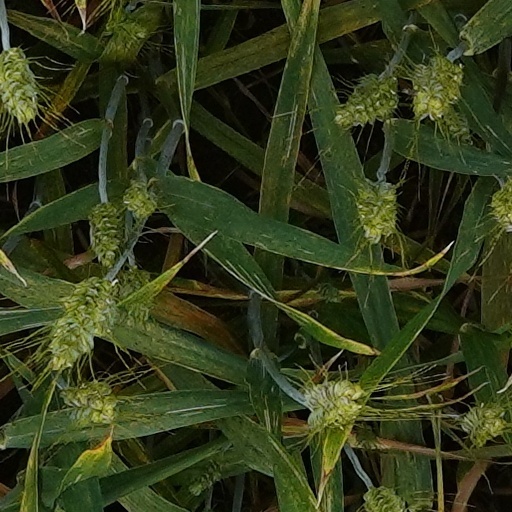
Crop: wheat